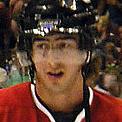
Age: 17